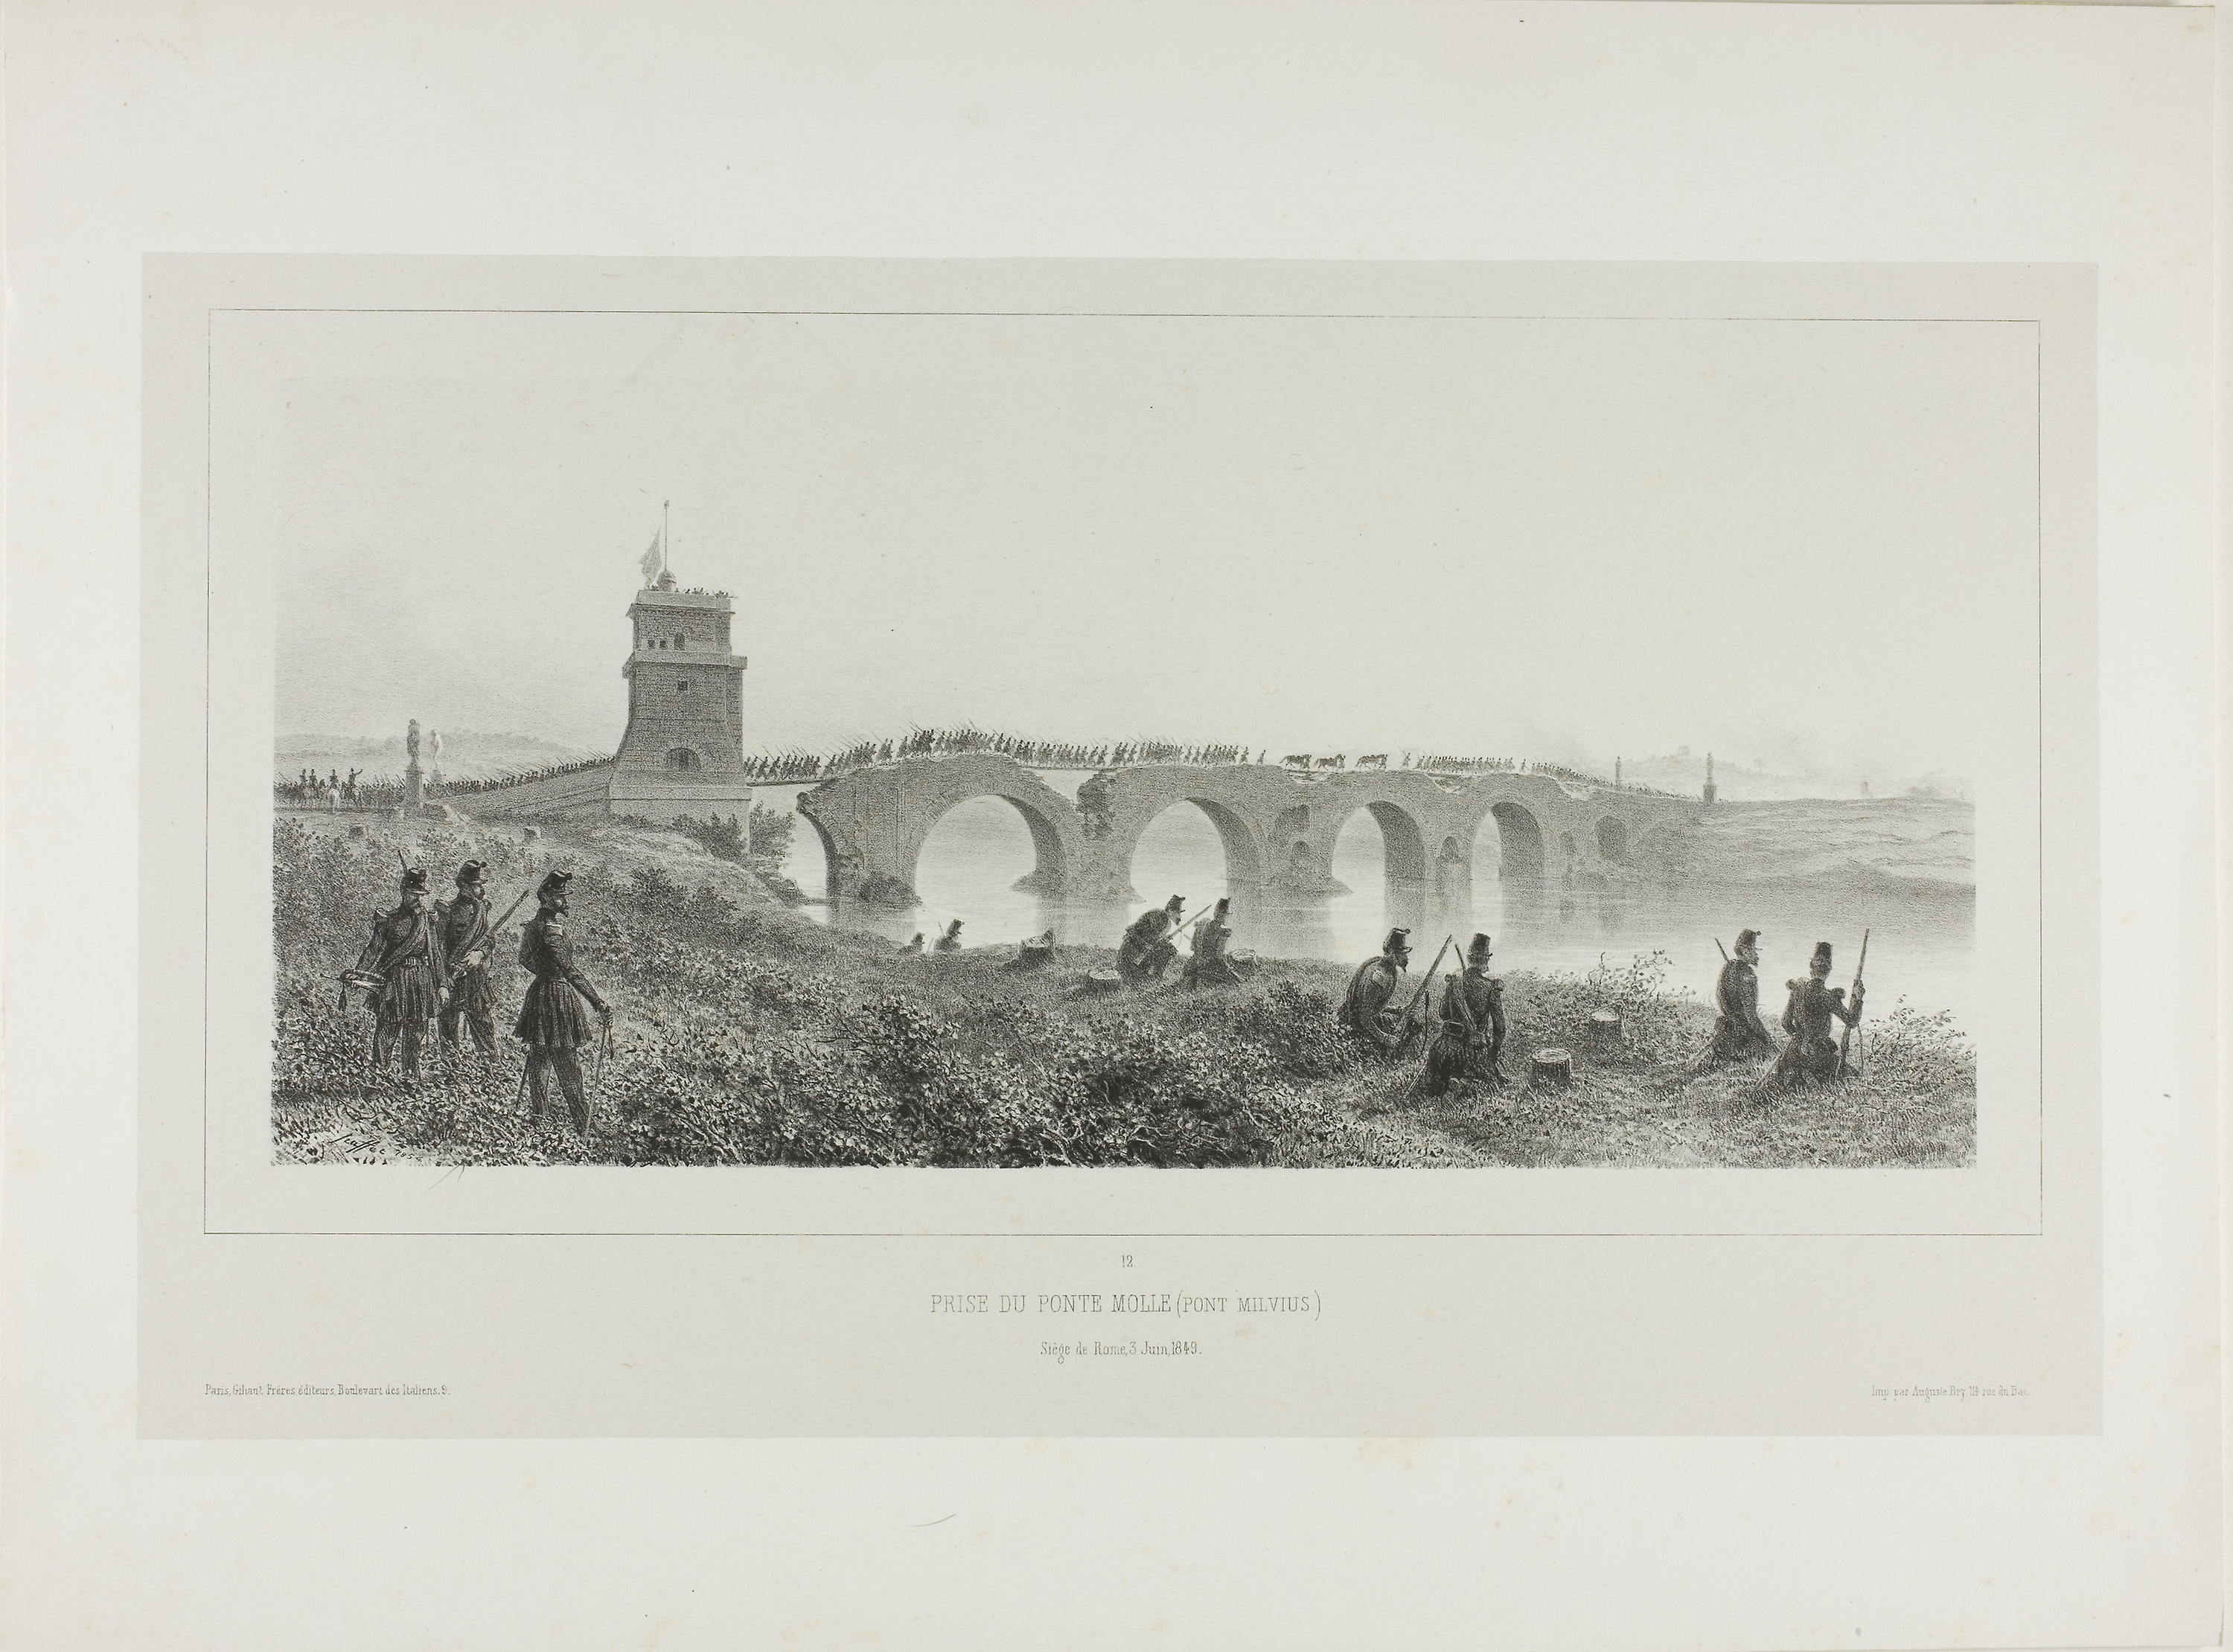
picture frame, black and white, history, drawing, artwork, stock photography, visual arts, painting, watercolor paint